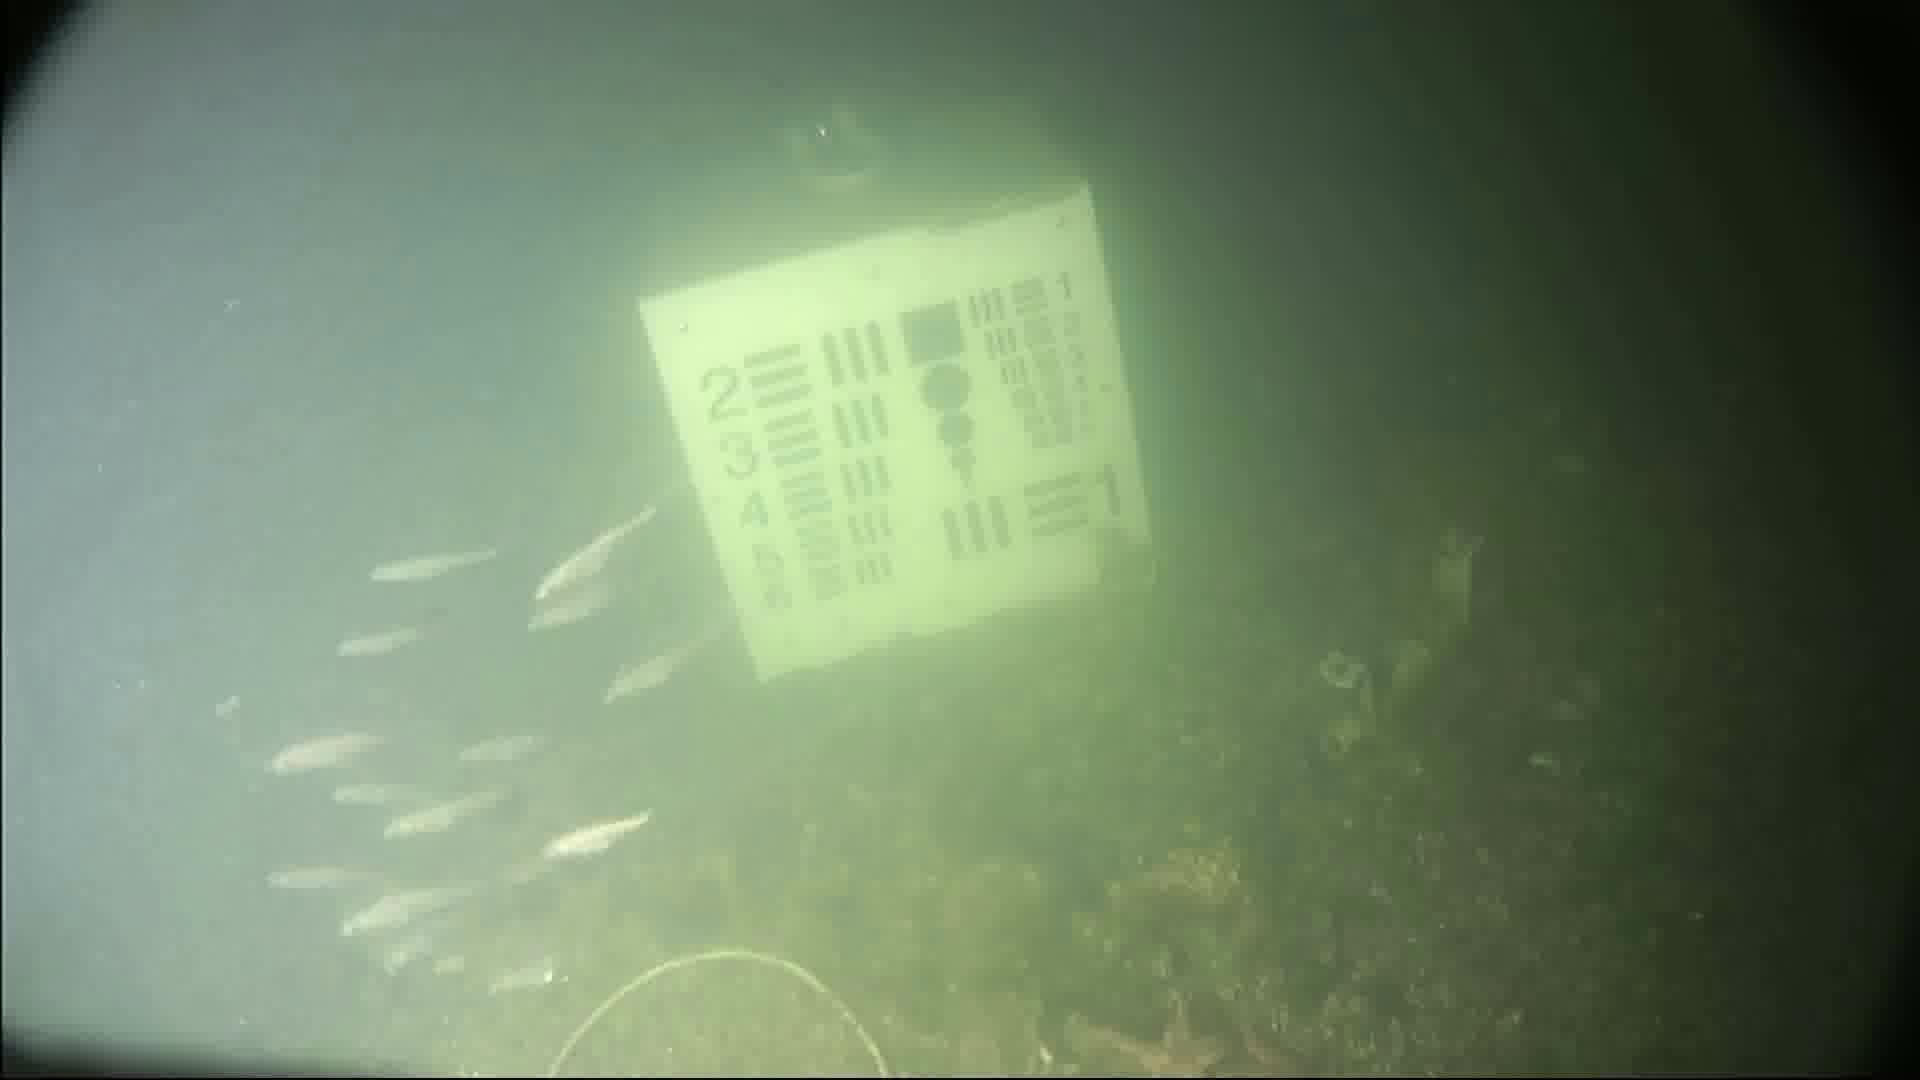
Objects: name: small_fish
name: starfish